1970 United States Senate election in New York

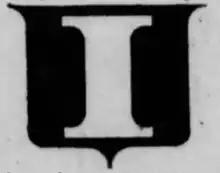
The second ballot emblem of the Independent Alliance Party

On June 20, 1970, F. Clifton White, James L. Buckley's campaign manager, announced that Buckley's campaign would circulate petitions in an attempt to gain another ballot line named the Independent Alliance Party. Enough valid signatures were collected to gain the additional ballot line, but Secretary of State John P. Lomenzo ruled that the Independent Alliance's emblem, an outline of New York with Buckley's name inside, was illegal as New York's election law limited the number of times that a candidate's name could appear on a ballot line to one. Lomenzo later allowed the party onto the ballot after the emblem was changed to a shield with the letter "I" inside.